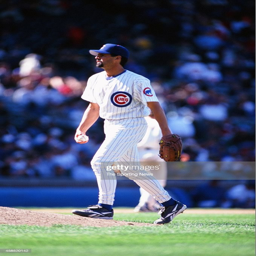
baseball pitcher pitches against sports team .